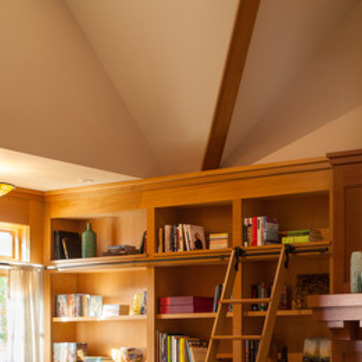
Material: wood